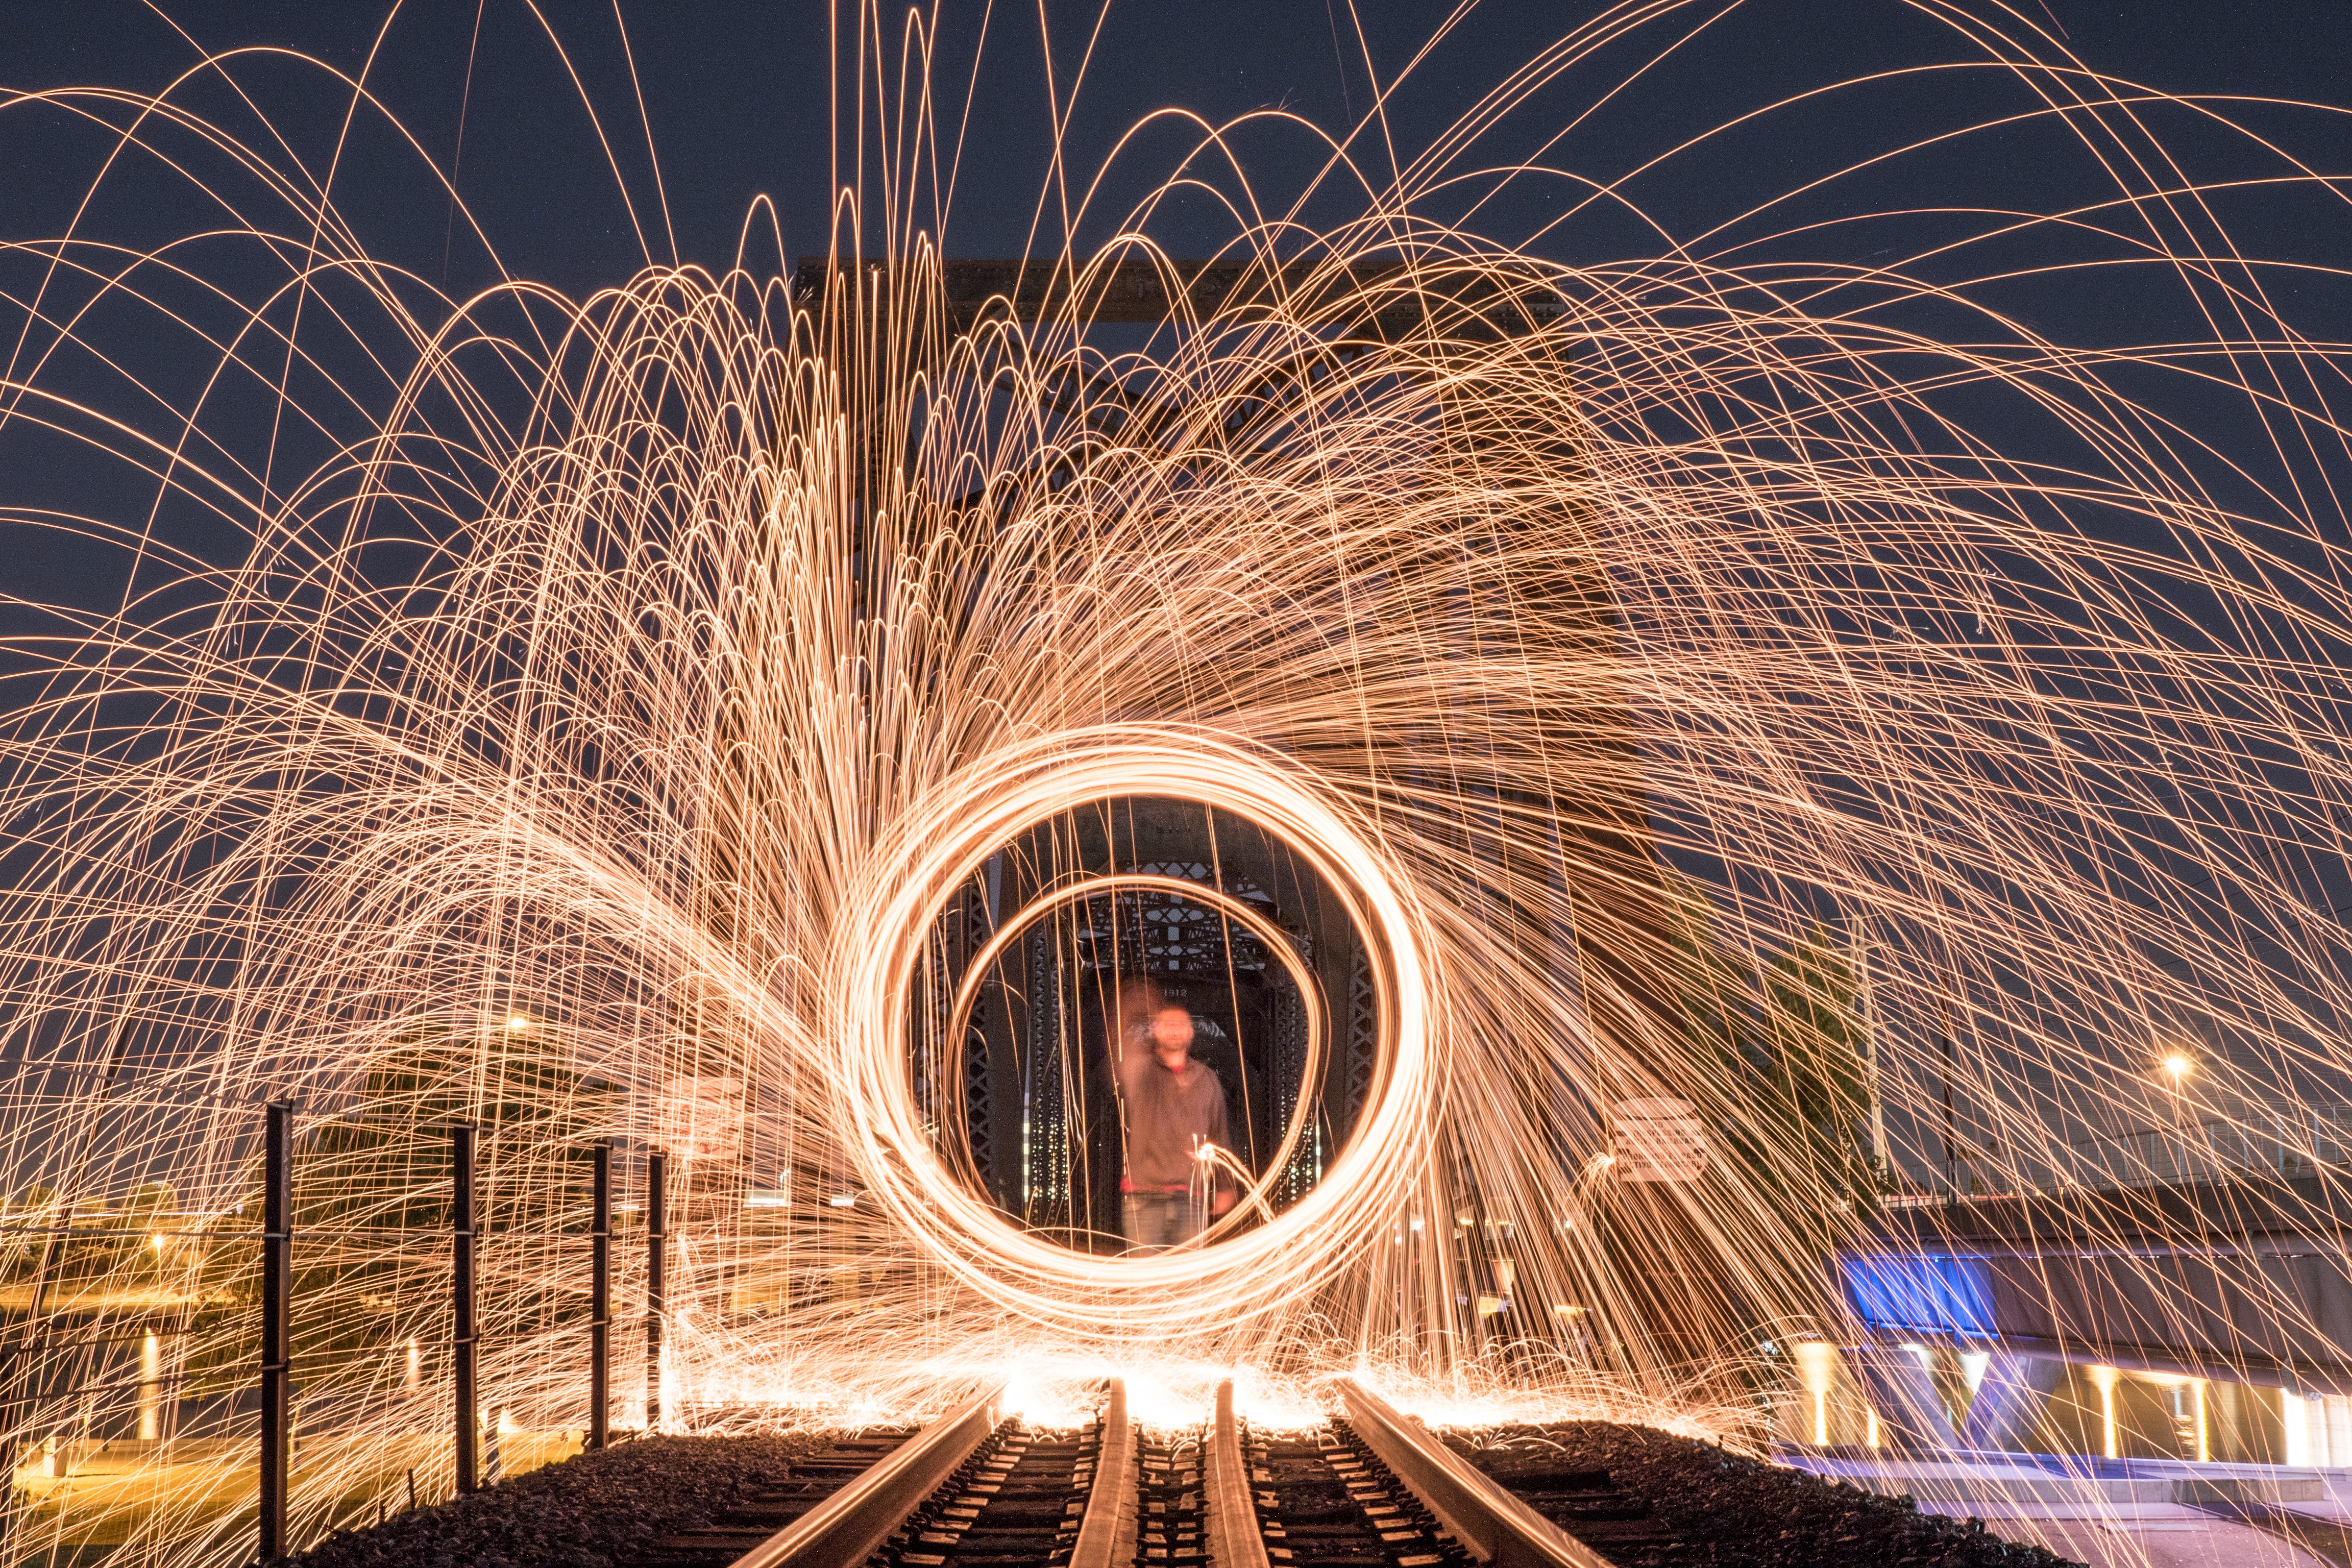
winter, light, people, bridge, night, photography, warm, house, home, photo, dark, red, relax, holiday, flame, fire, romantic, cozy, fireplace, christmas, wool, heat, burn, snug, relaxation, hot, december, fireside, warmth, comfortable